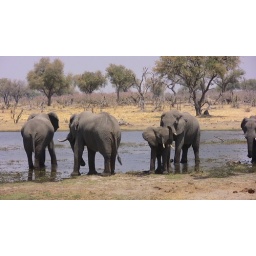
i smell bananas in that truck